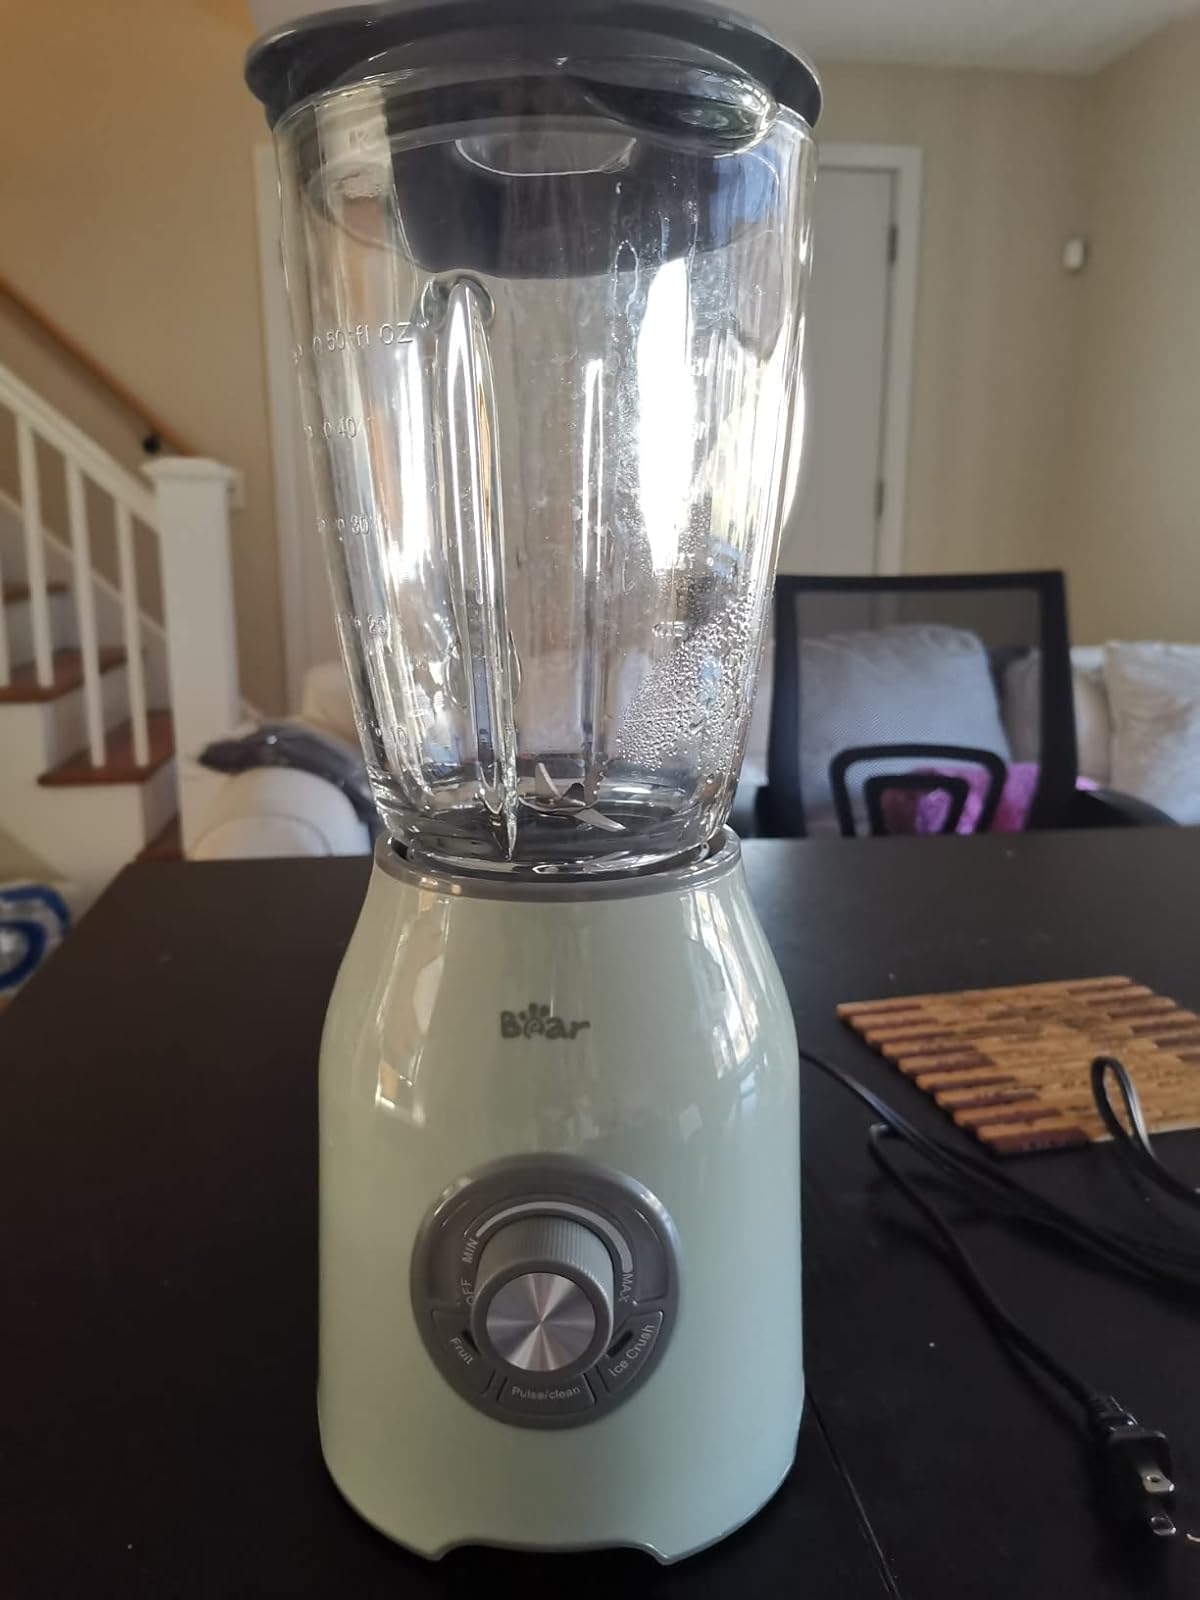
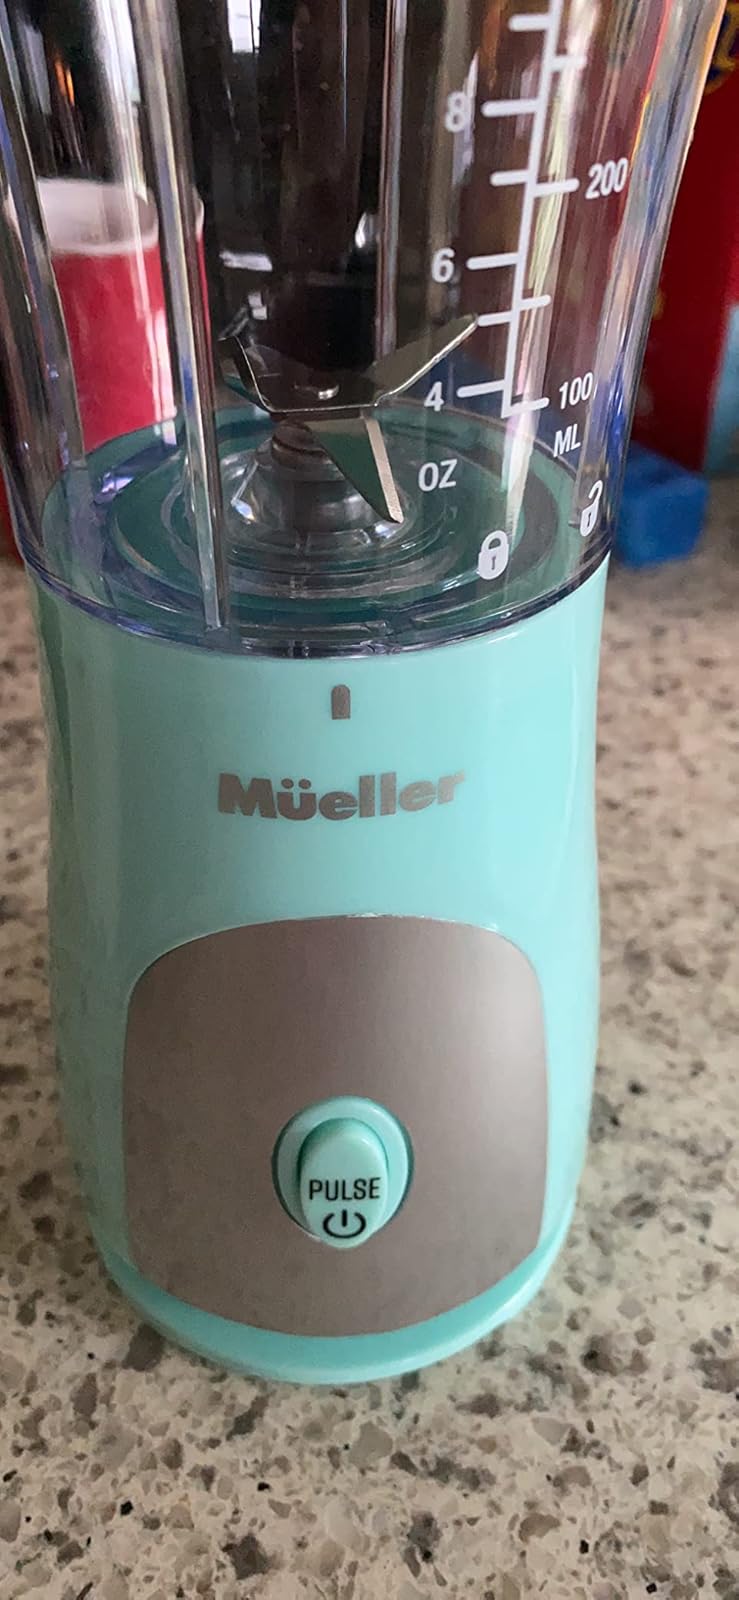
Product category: items_blender
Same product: no